Describe the emotion expressed in this image:  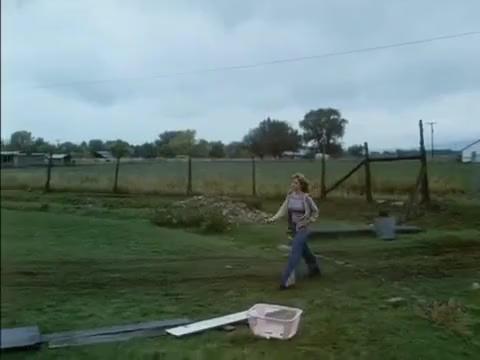
This person displays Suffering, valence and arousal with low intensity.